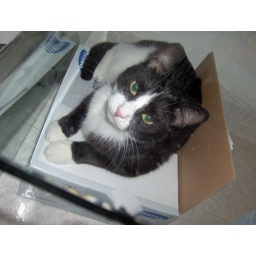
Minou' is relaxing under the glass table